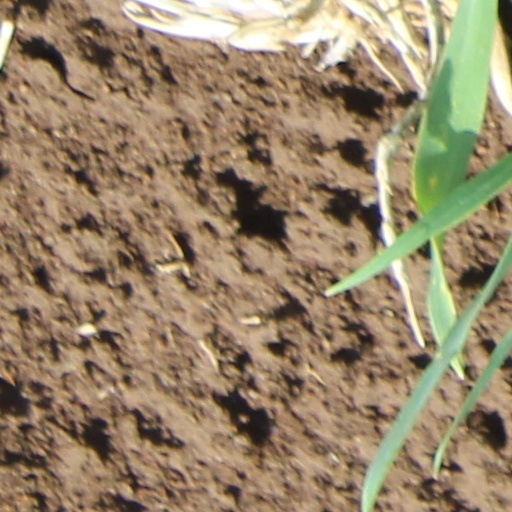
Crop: wheat